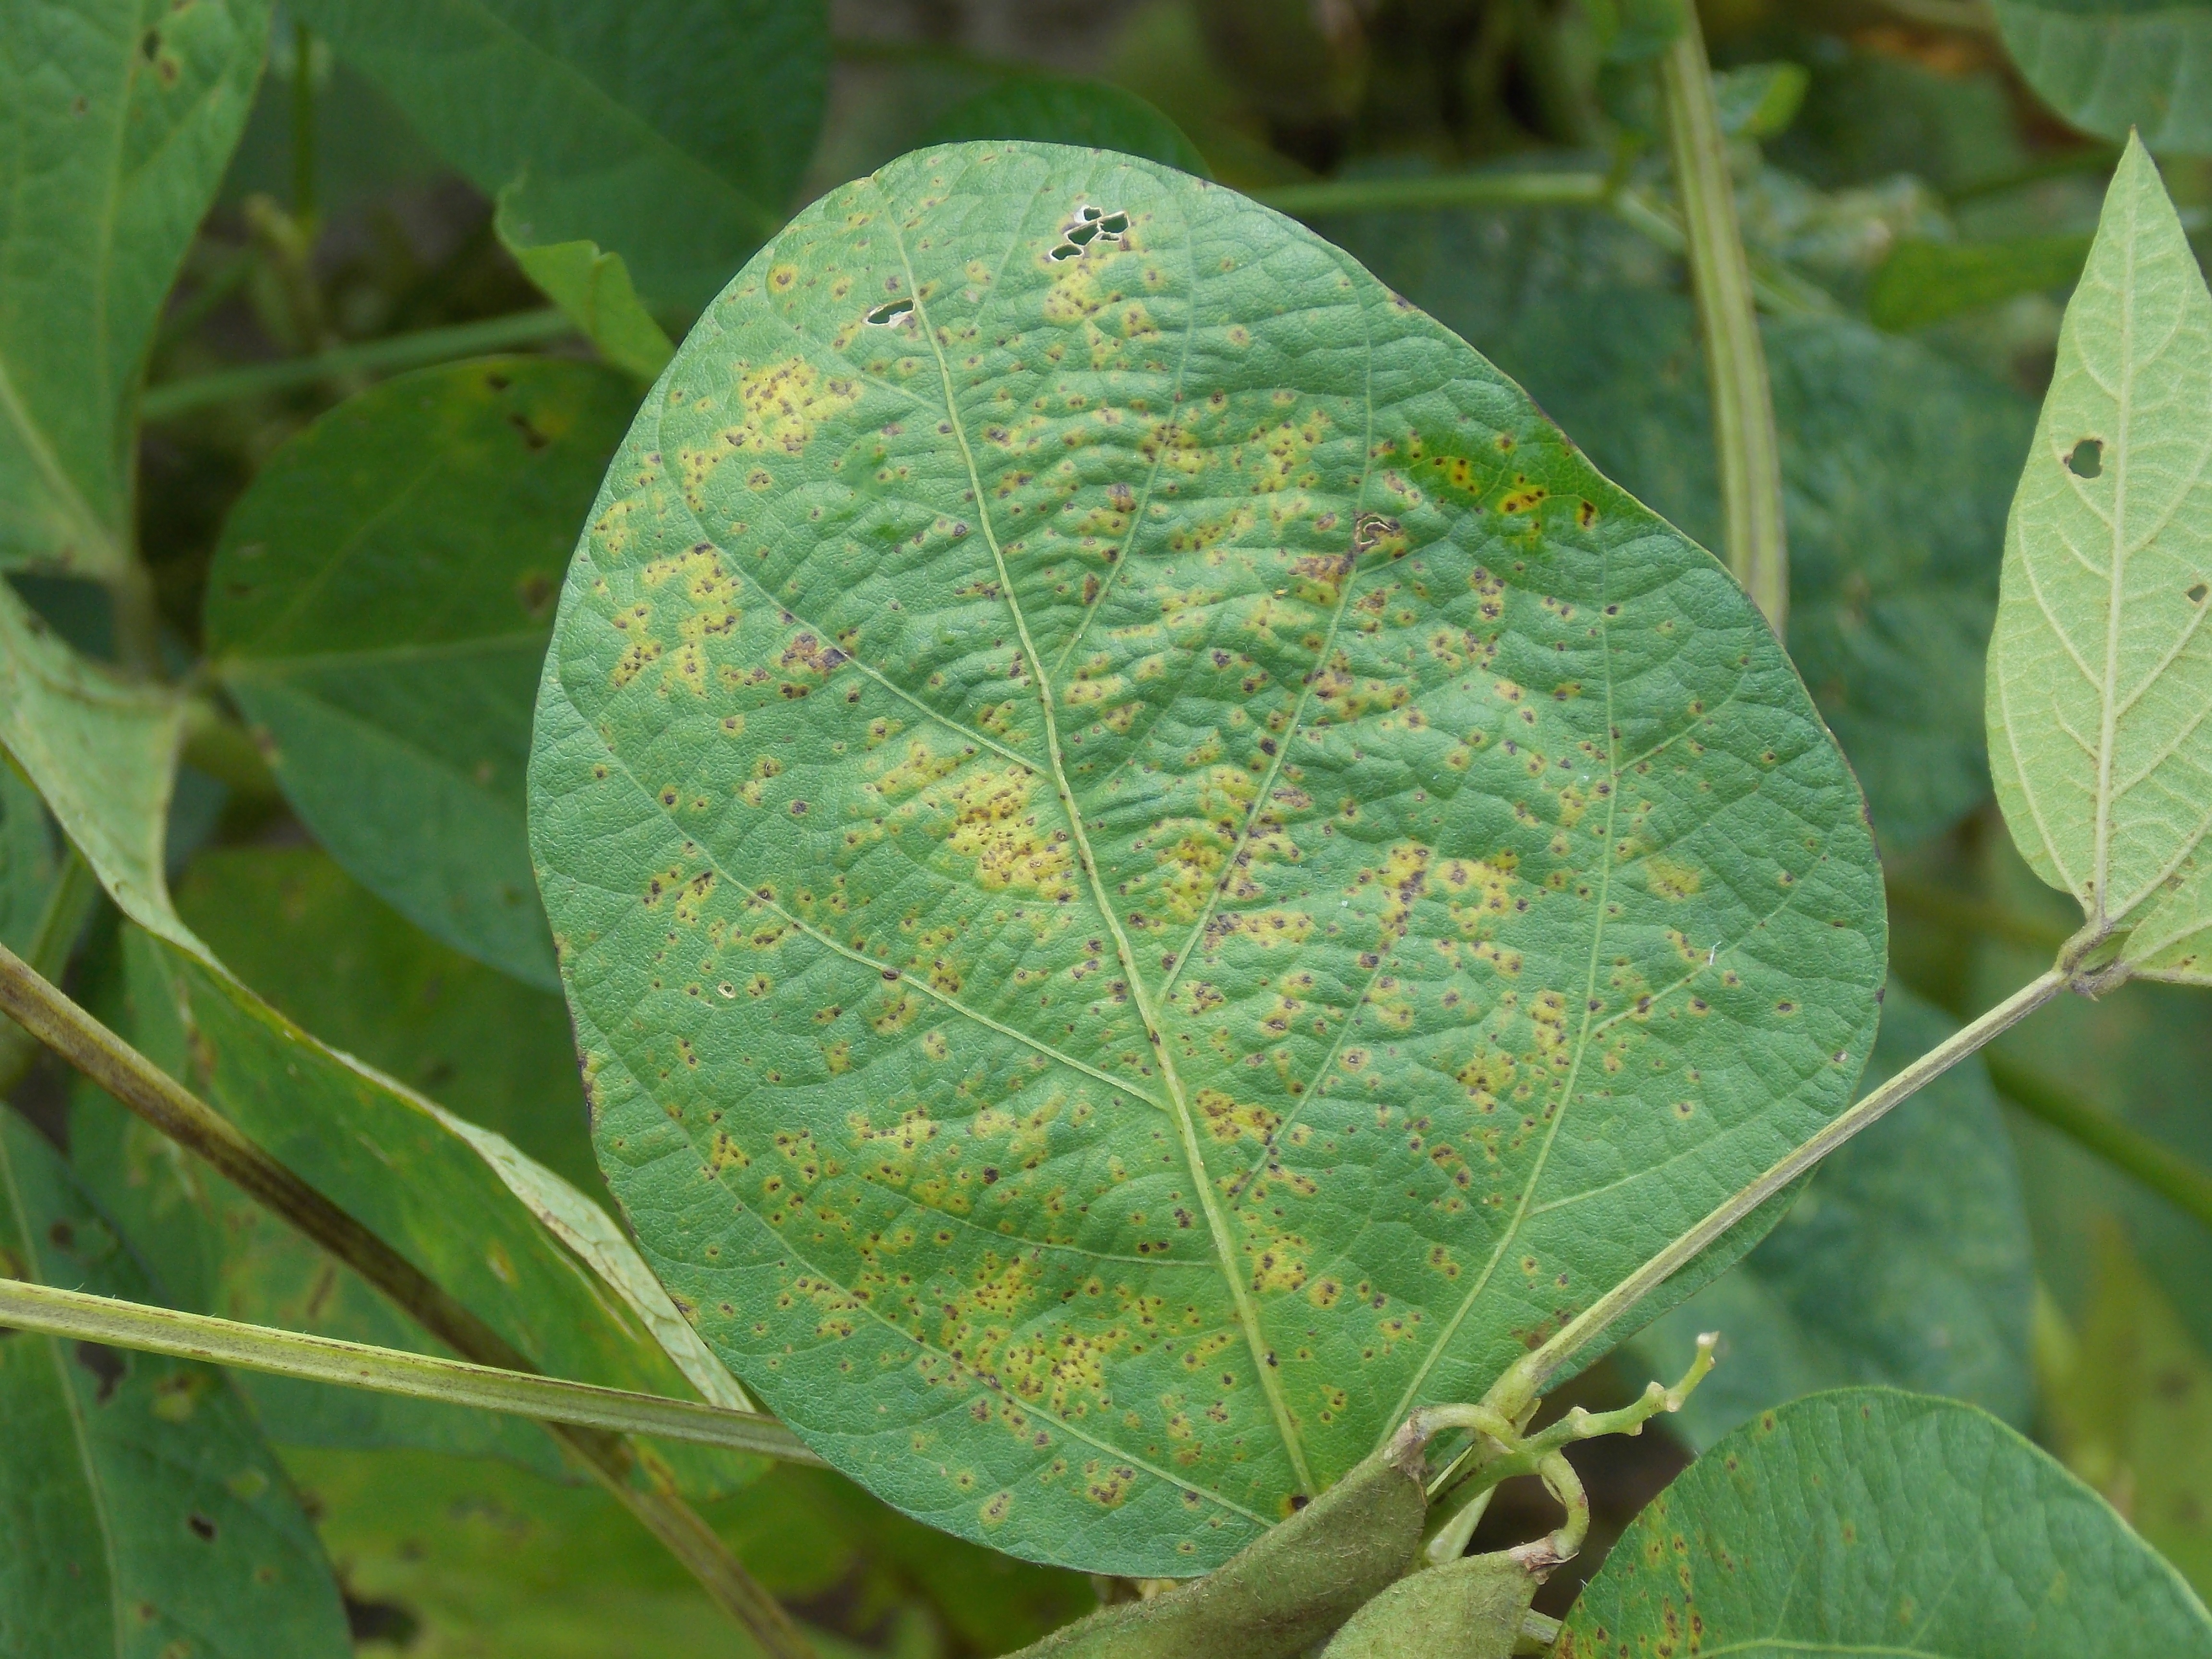
Label: Disease